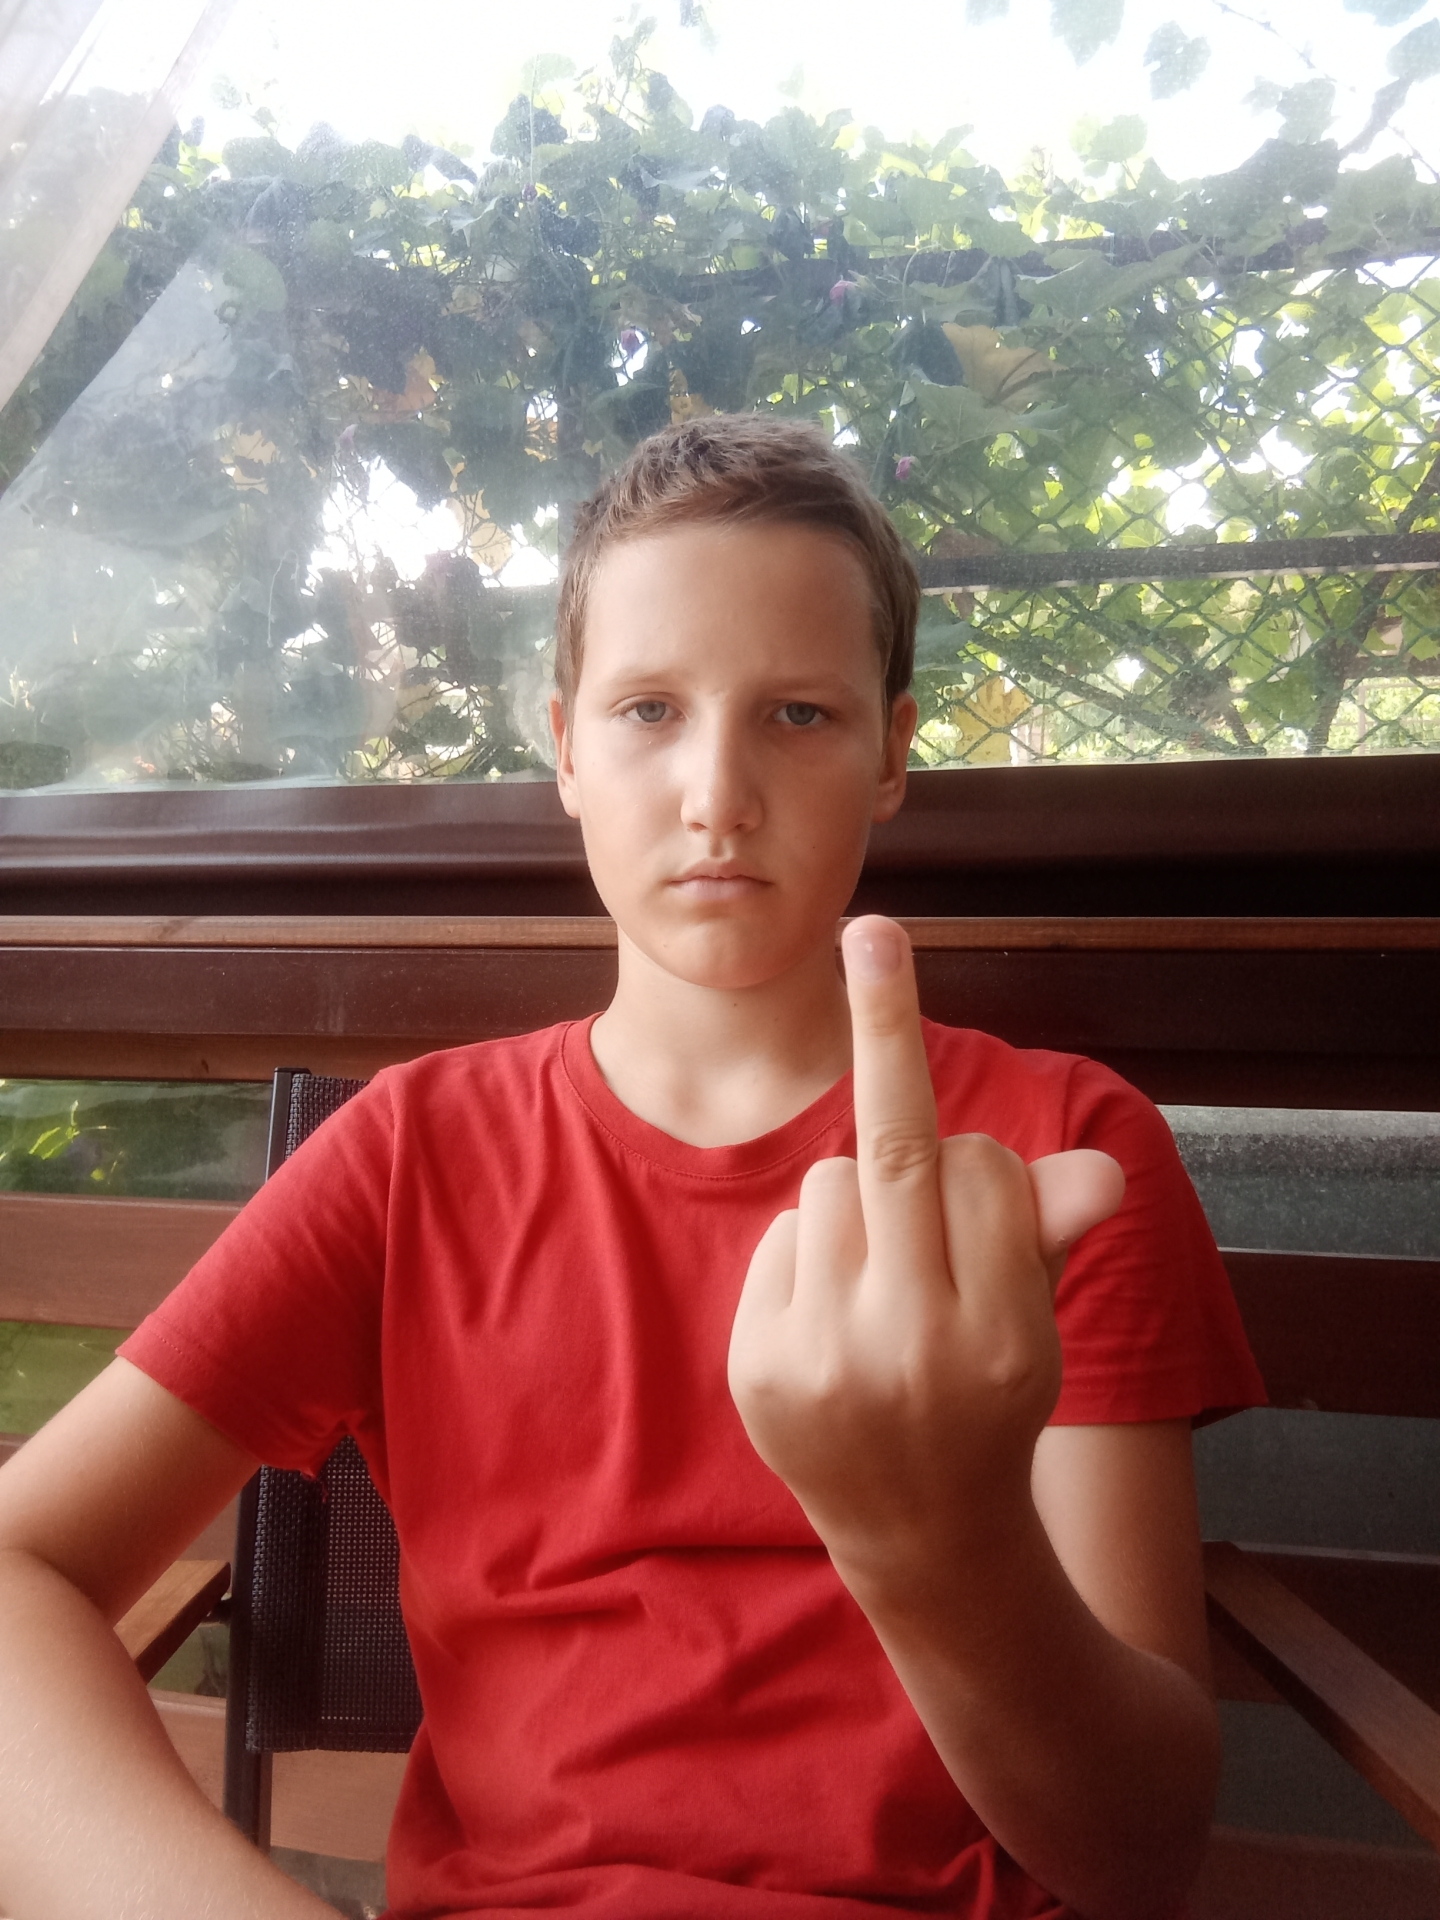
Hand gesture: middle_finger